Ebetsu

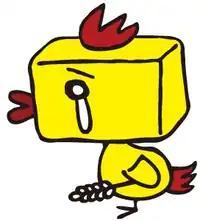
Ebechun, the city's mascot

Ebetsu's mascot is . He is a yellow flightless bird that resembled a young rooster who loves to be petted. His head is unusually square. Because of this, he is nicknamed . He may looked sad because of his tears (which is his charm point), he is actually happy. Whenever something wonderful happens (e.g. farmers working hard, witnessing children, falling leaves, etc.), he will shed tears for joy. He is known for carrying a grain ear. He likes locally grown wheat. When he was first revealed back in 2011, he was genderless. He is originally an unofficial mascot until it is chosen by the local tourism association to represent the city.